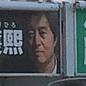
Age: 75